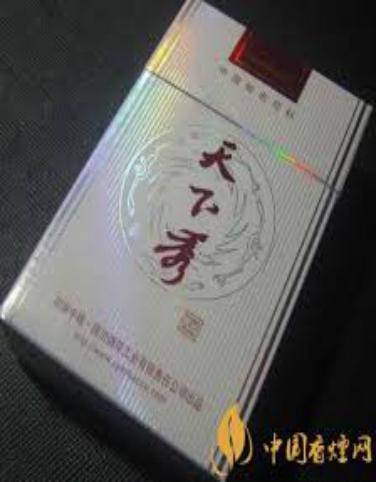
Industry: Necessities